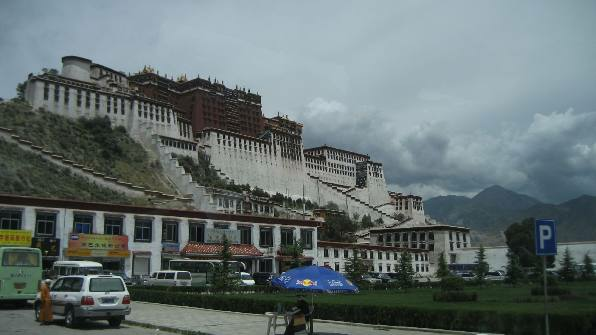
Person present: No